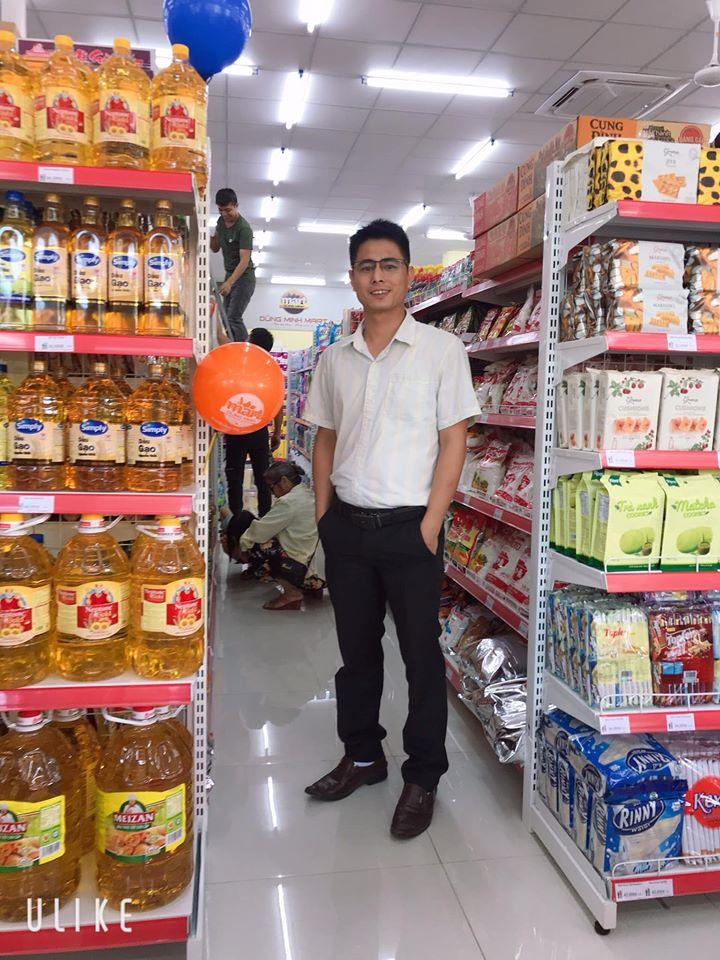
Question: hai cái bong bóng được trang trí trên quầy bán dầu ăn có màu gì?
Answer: một cái màu xanh dương và một cái màu cam